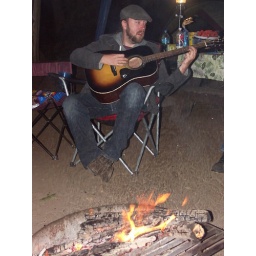
Ras playing the guitar! I learned a new trick with a glass bottle by watching him play that night. :P